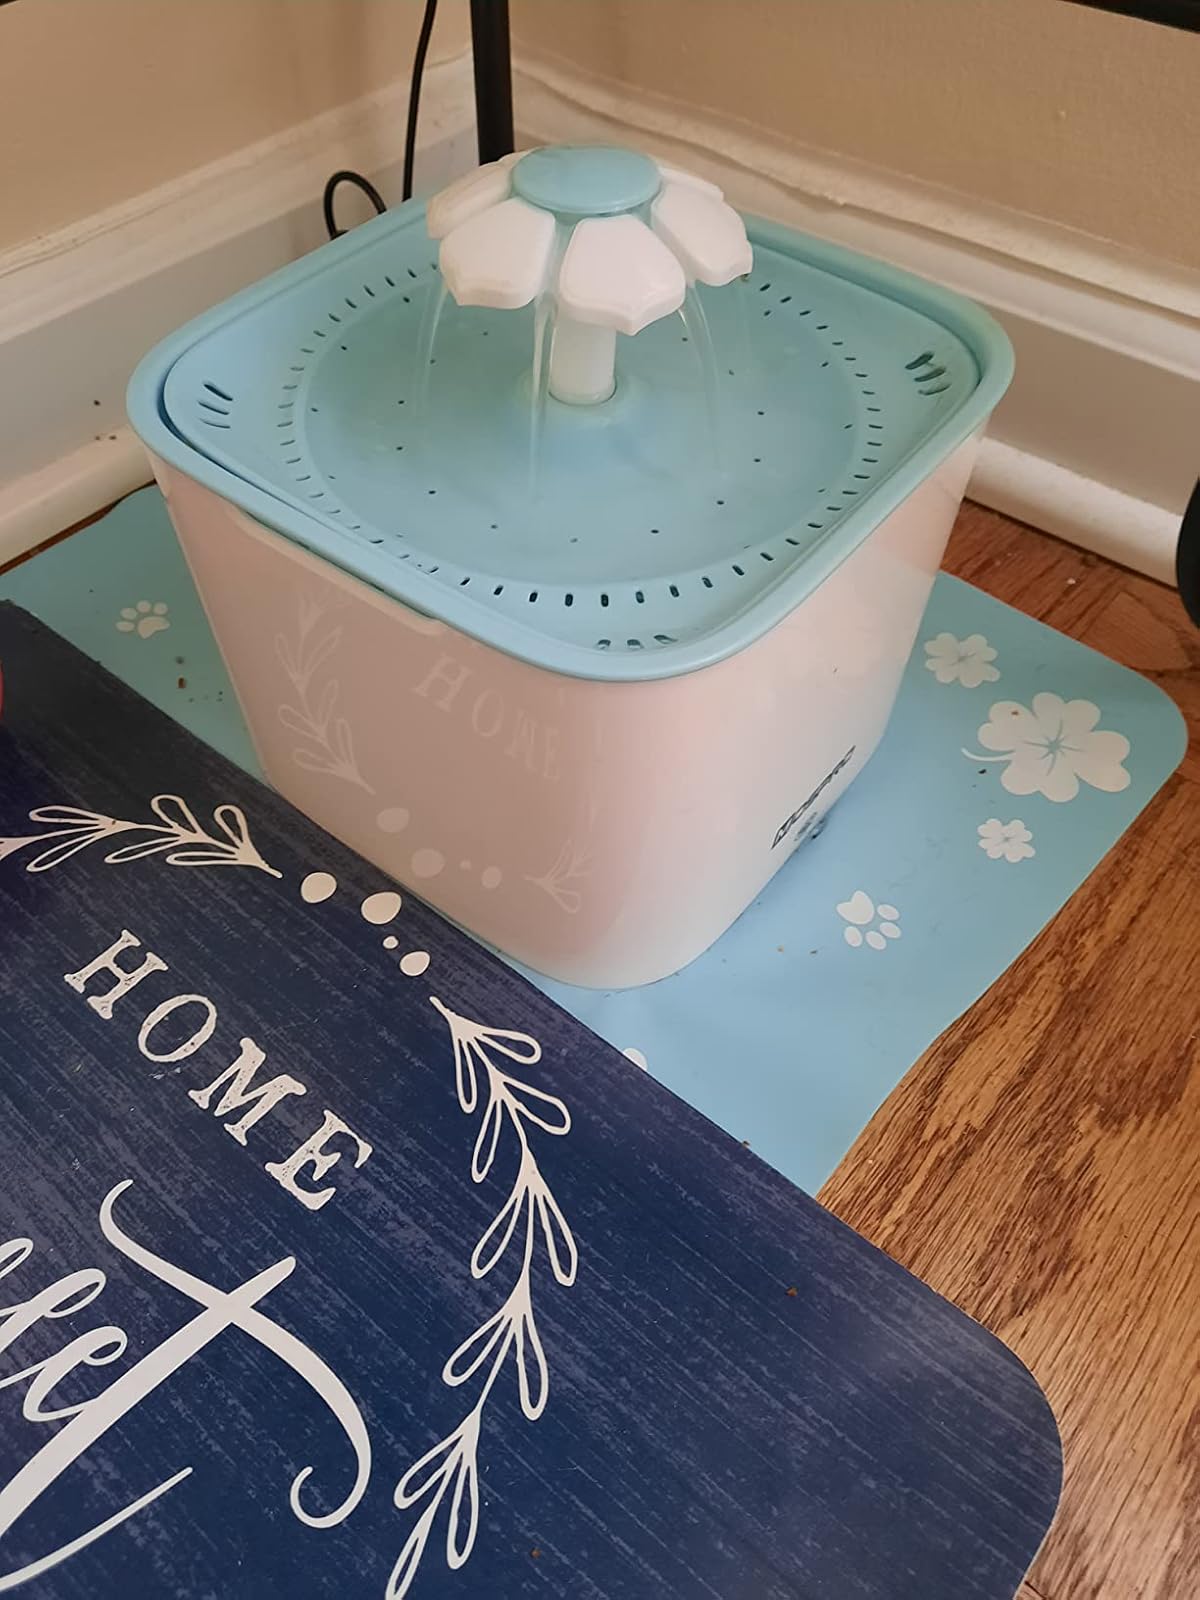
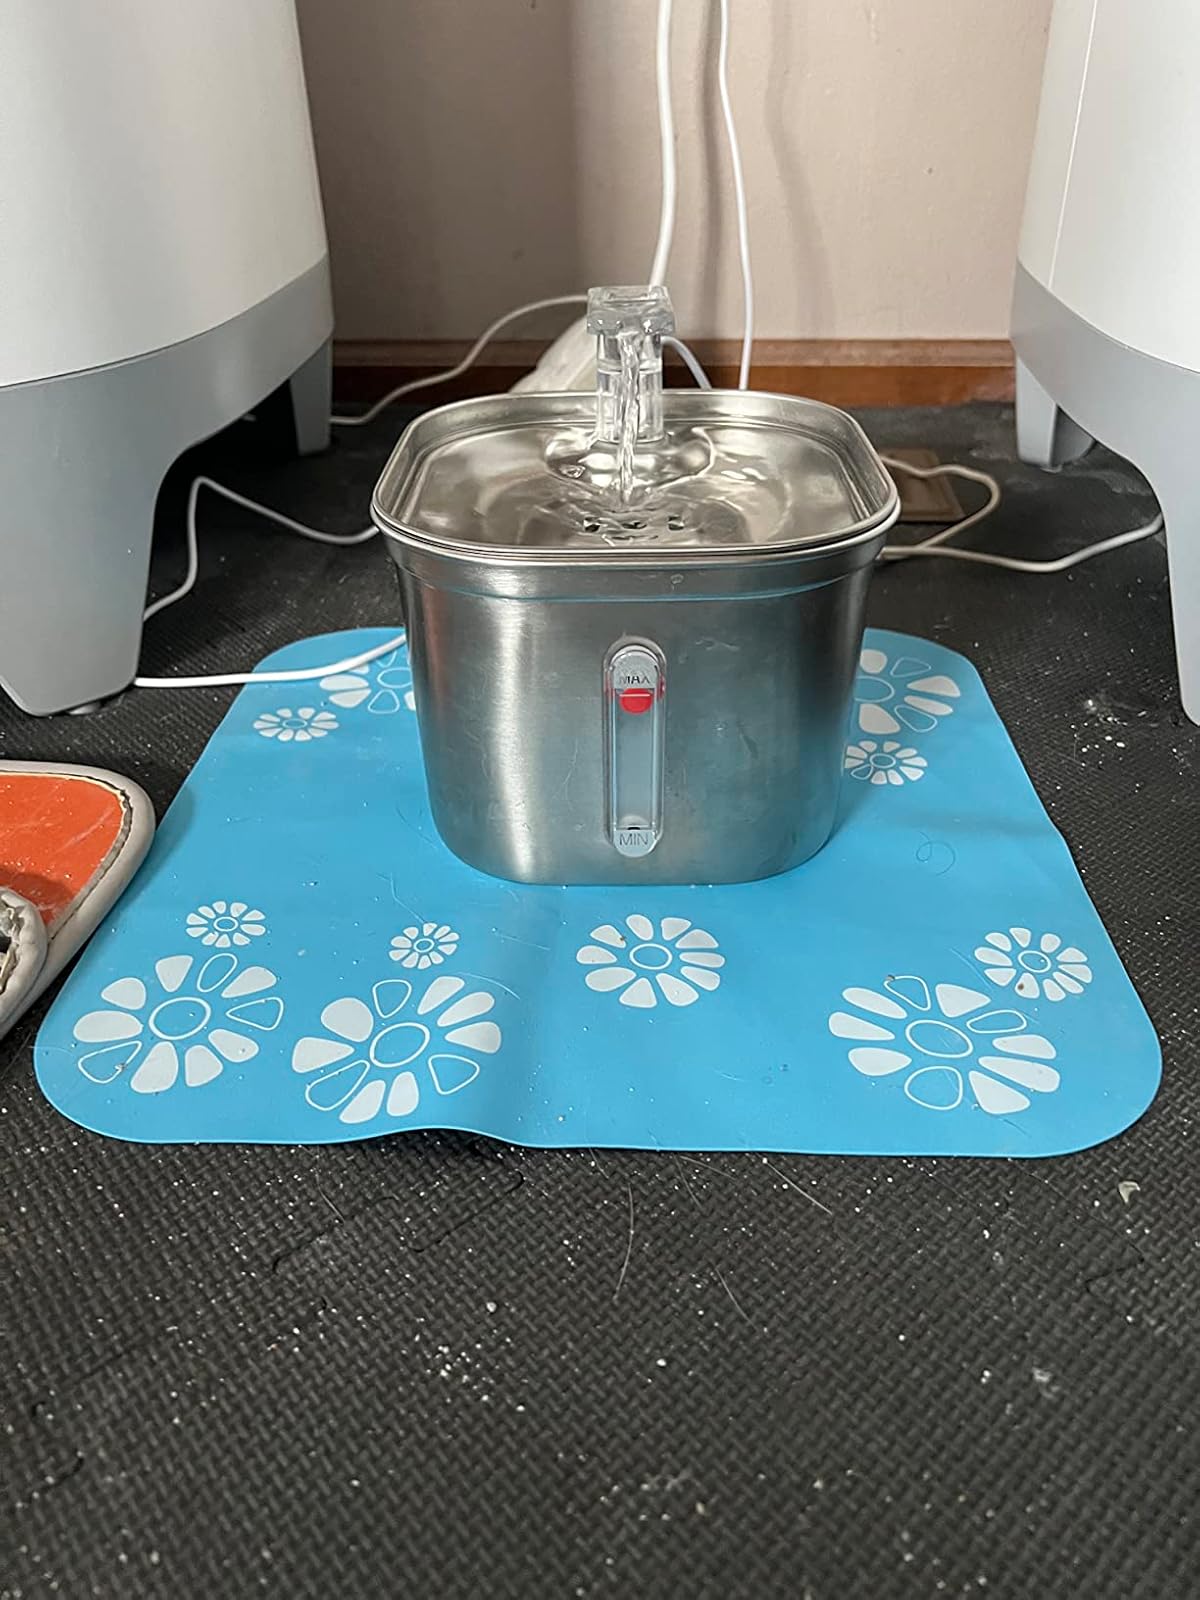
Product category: items_bowl
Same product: no